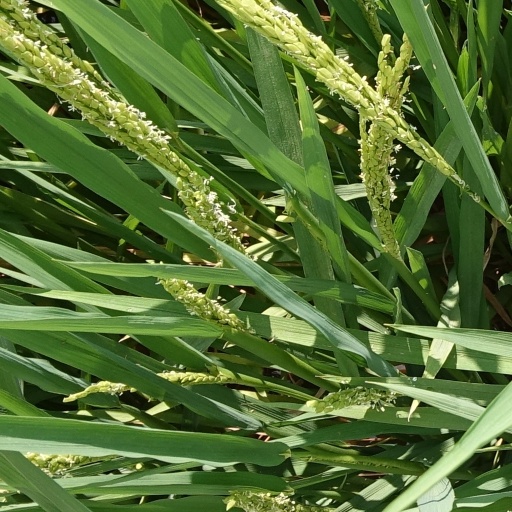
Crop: rice